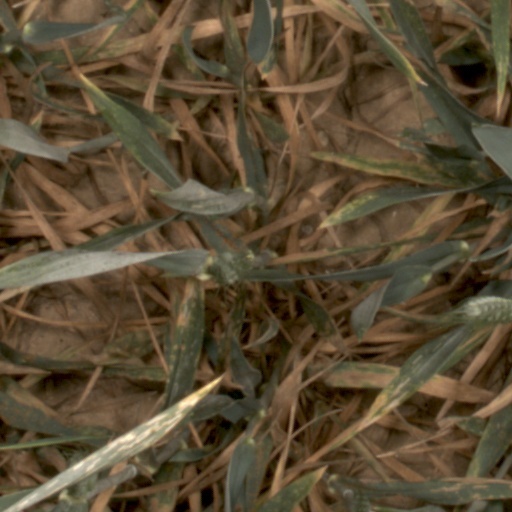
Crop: wheat